Stolen base

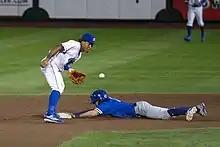
Tim Locastro steals second base for the Oklahoma City Dodgers during a 2017 game

In baseball statistics, stolen bases are denoted by "SB". Attempts to steal that result in the baserunner being out are "caught stealing" ("CS"). The sum of these statistics is "steal attempts." Successful steals as a percentage of total steal attempts is called the "success rate".